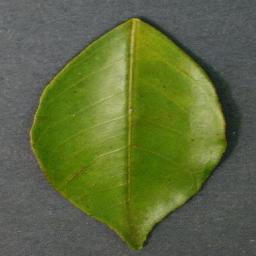
Label: Orange___Haunglongbing_(Citrus_greening)